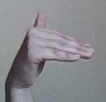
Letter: khaa